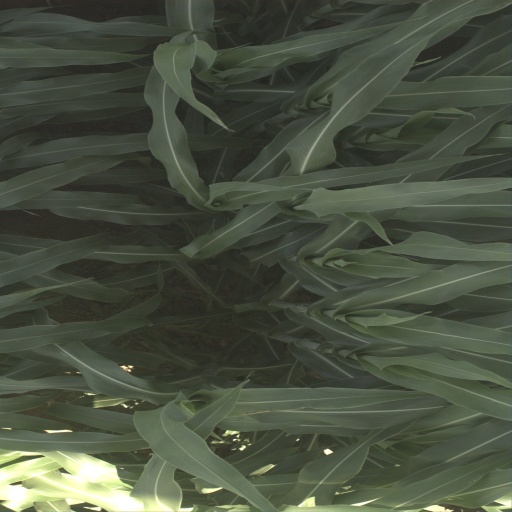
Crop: sorghum